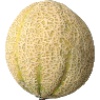
Label: cantaloupe